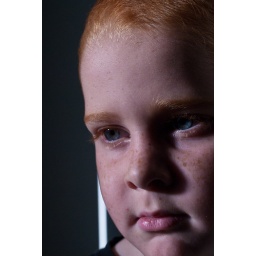
taken in the hallway with afternoon light from bathroom window